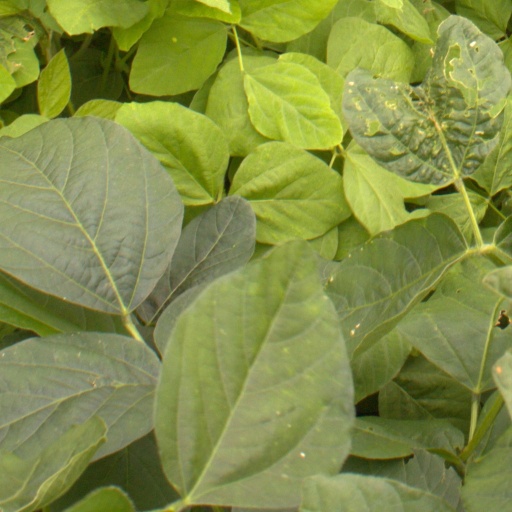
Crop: soybean